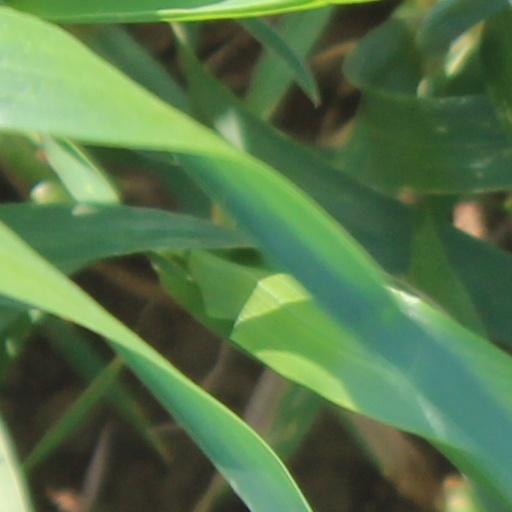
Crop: wheat